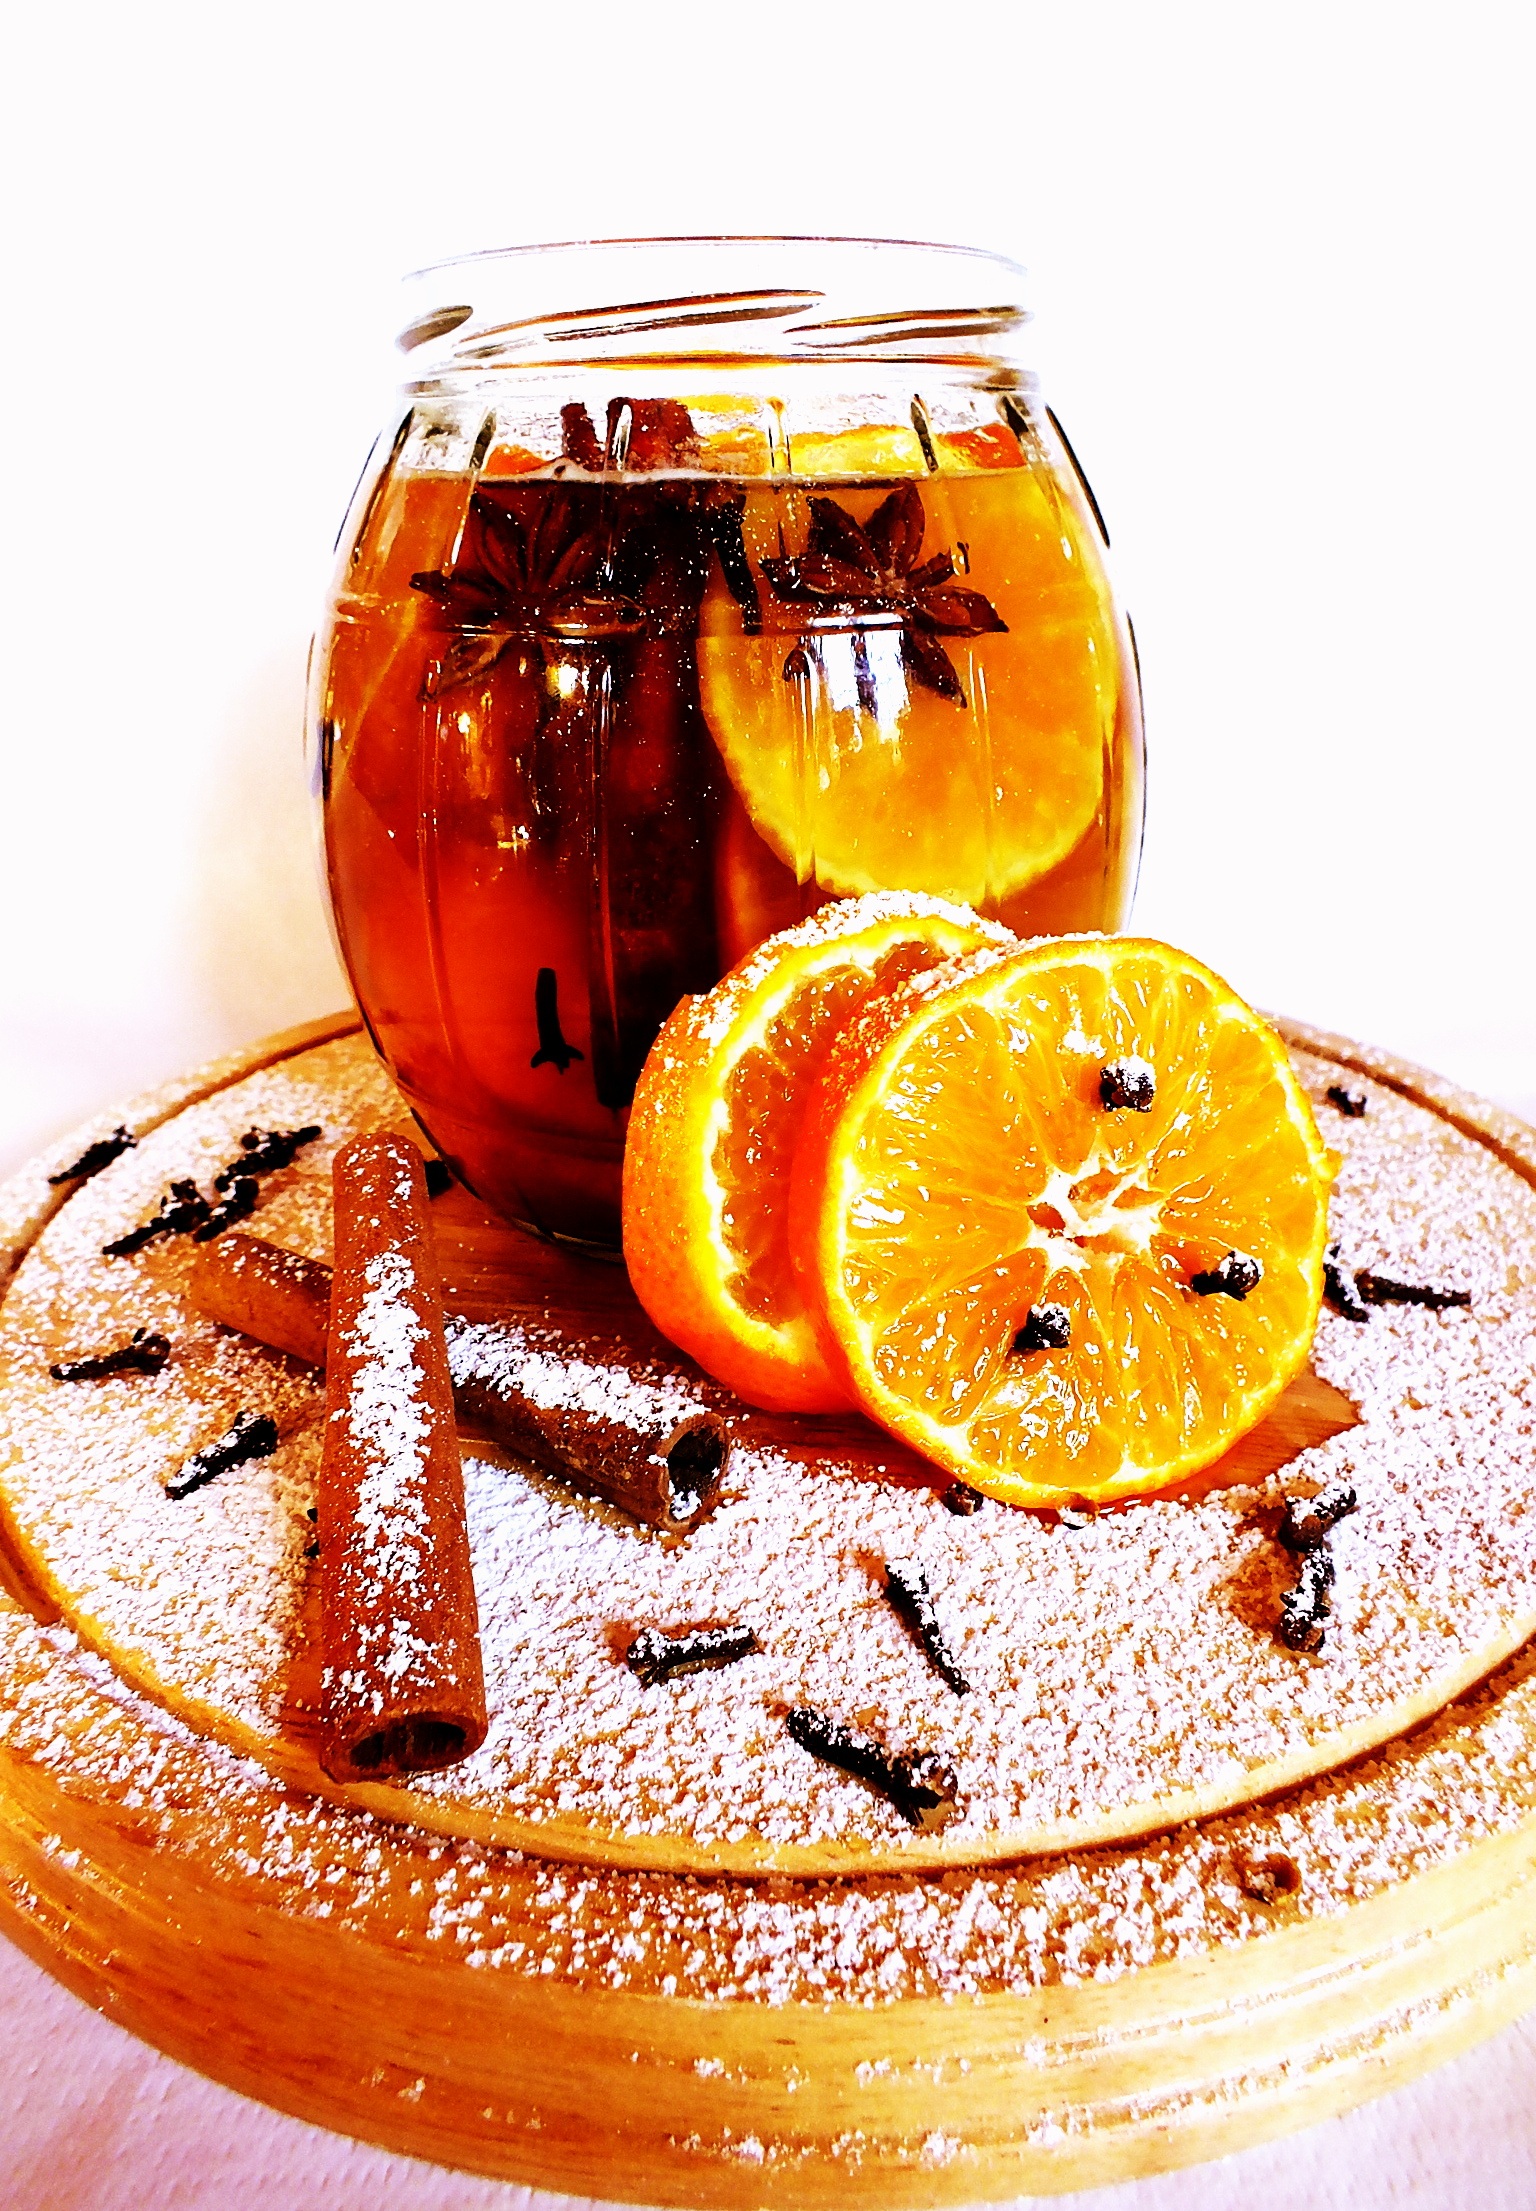
snow, winter, plant, fruit, orange, food, produce, drink, christmas, alcohol, cinnamon, holidays, poland, tangerine, mandarin, clementine, liqueur, cloves, punch, vodka, flavor, anise, white background, flowering plant, winter items, land plant